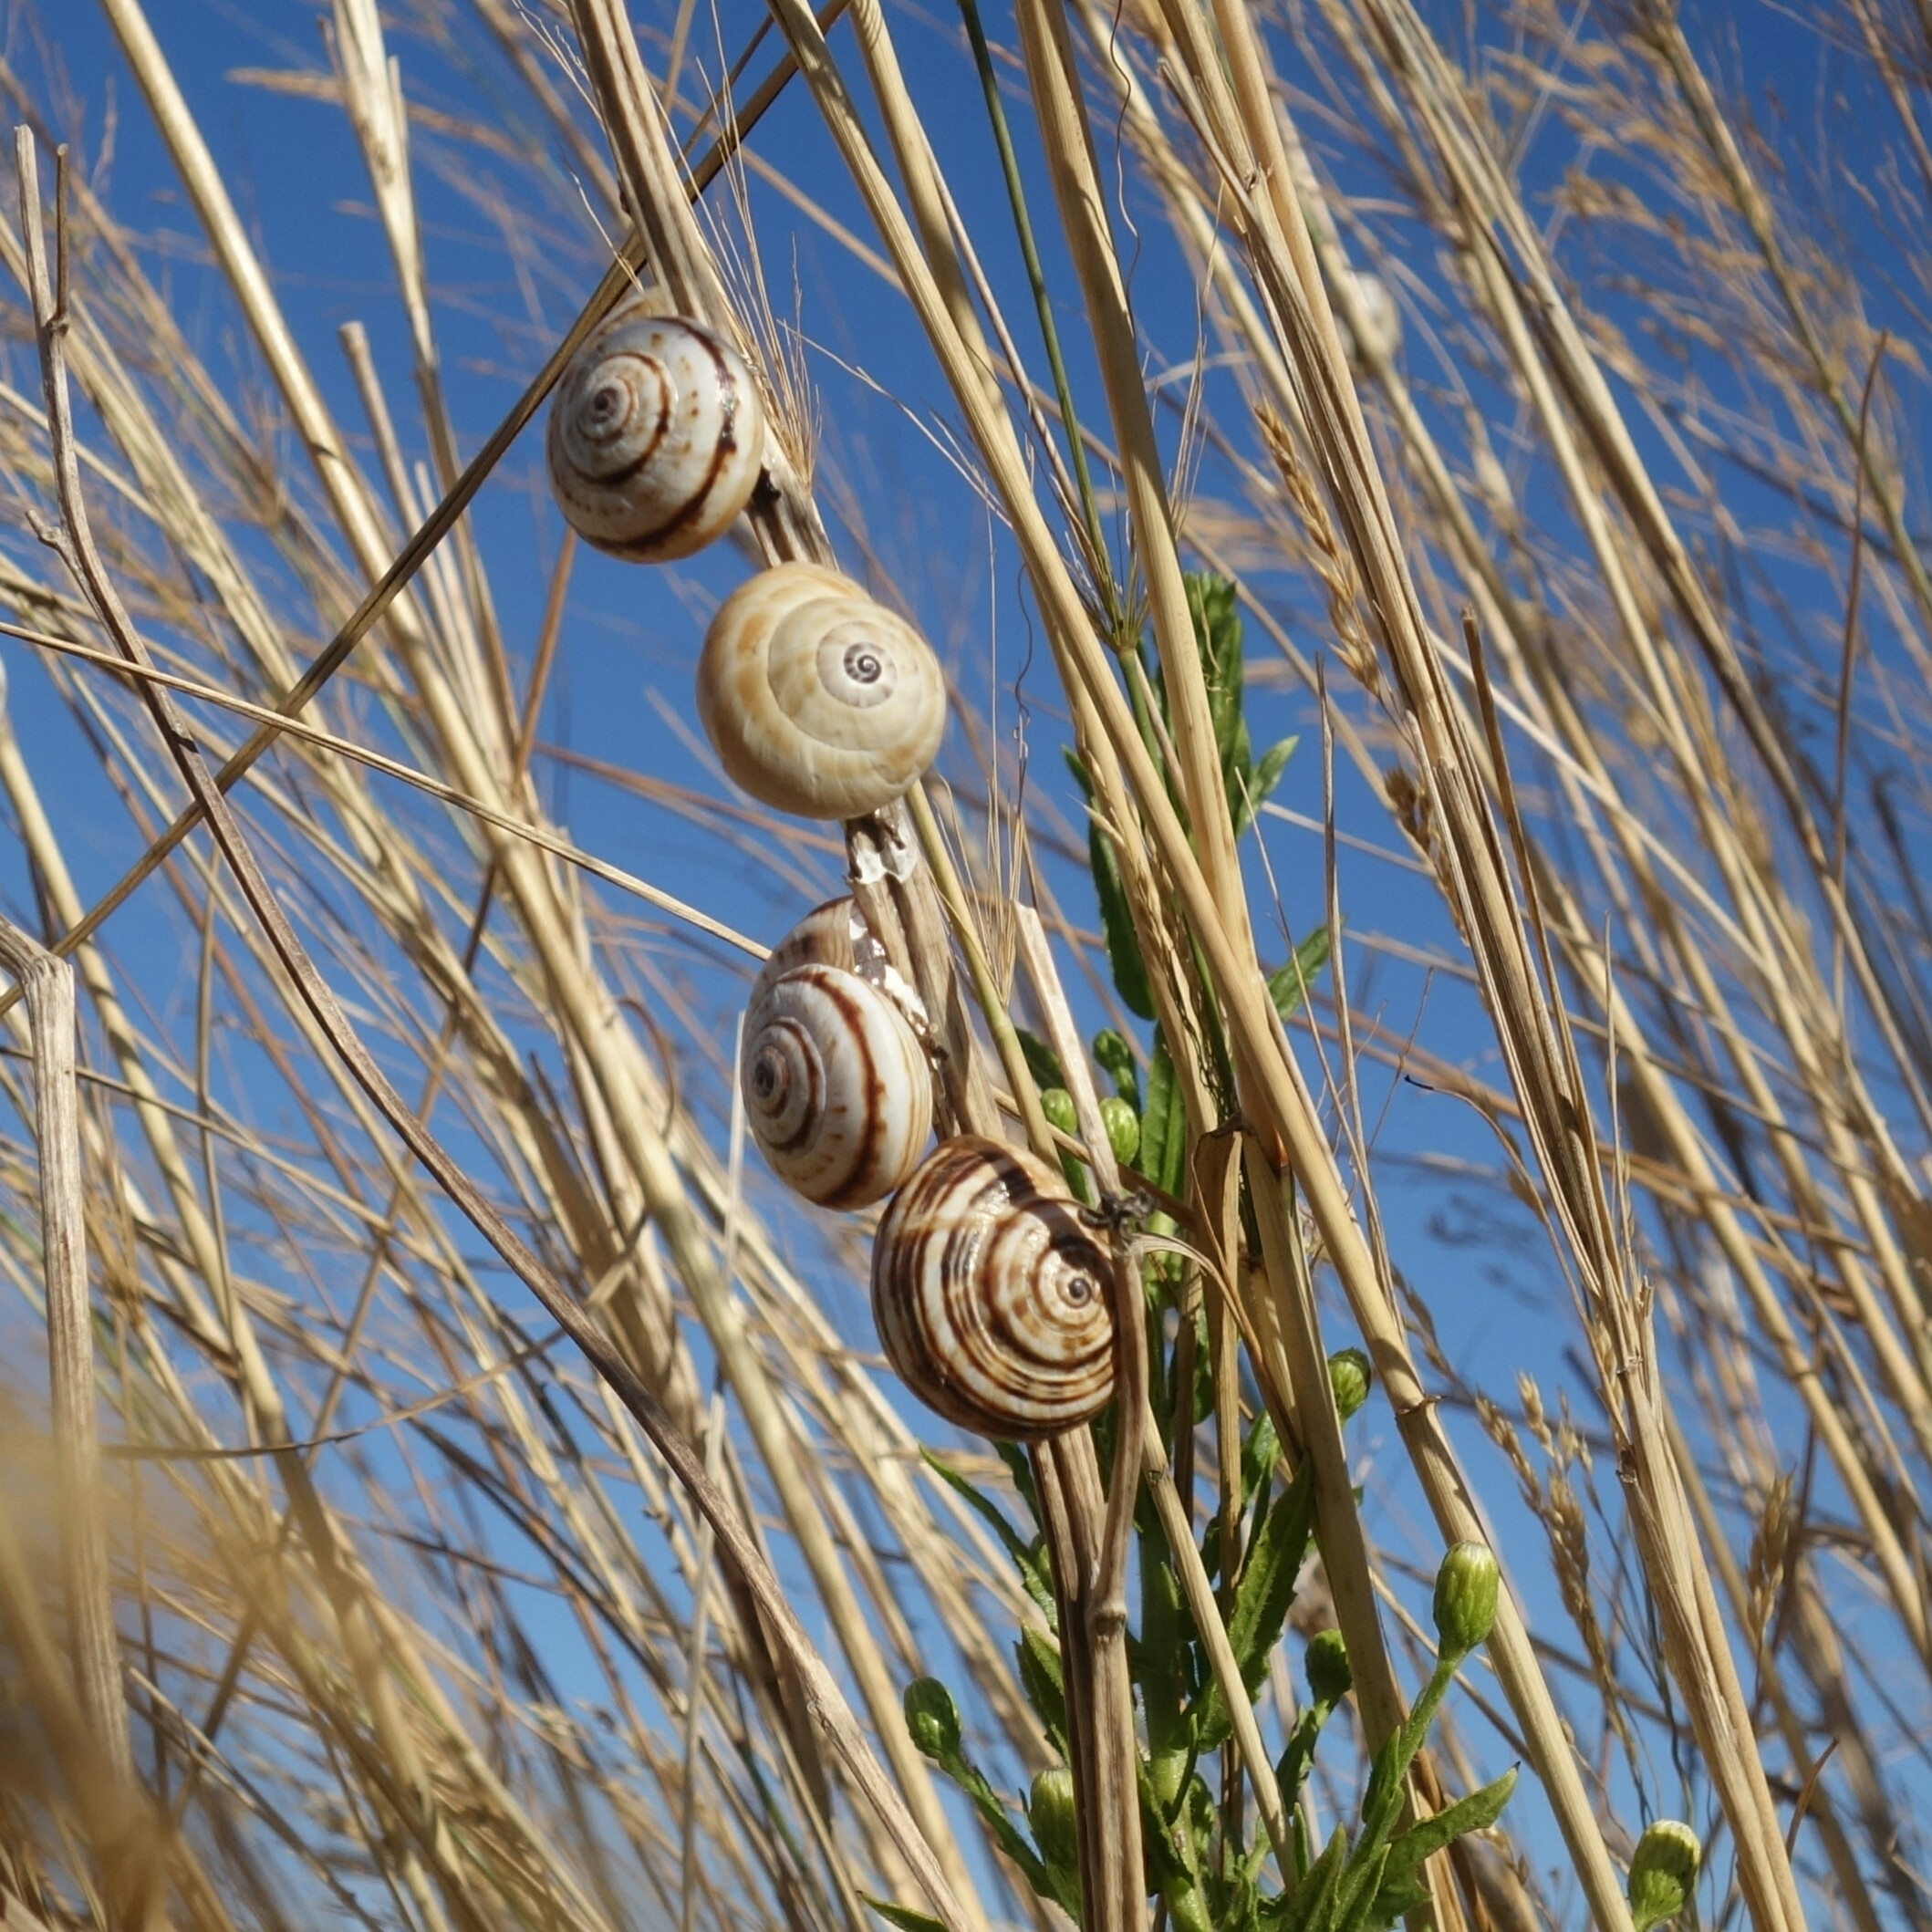
tree, nature, grass, branch, arid, flower, close, climb, twig, animals, snails, blades of grass, grass family, woody plant, land plant